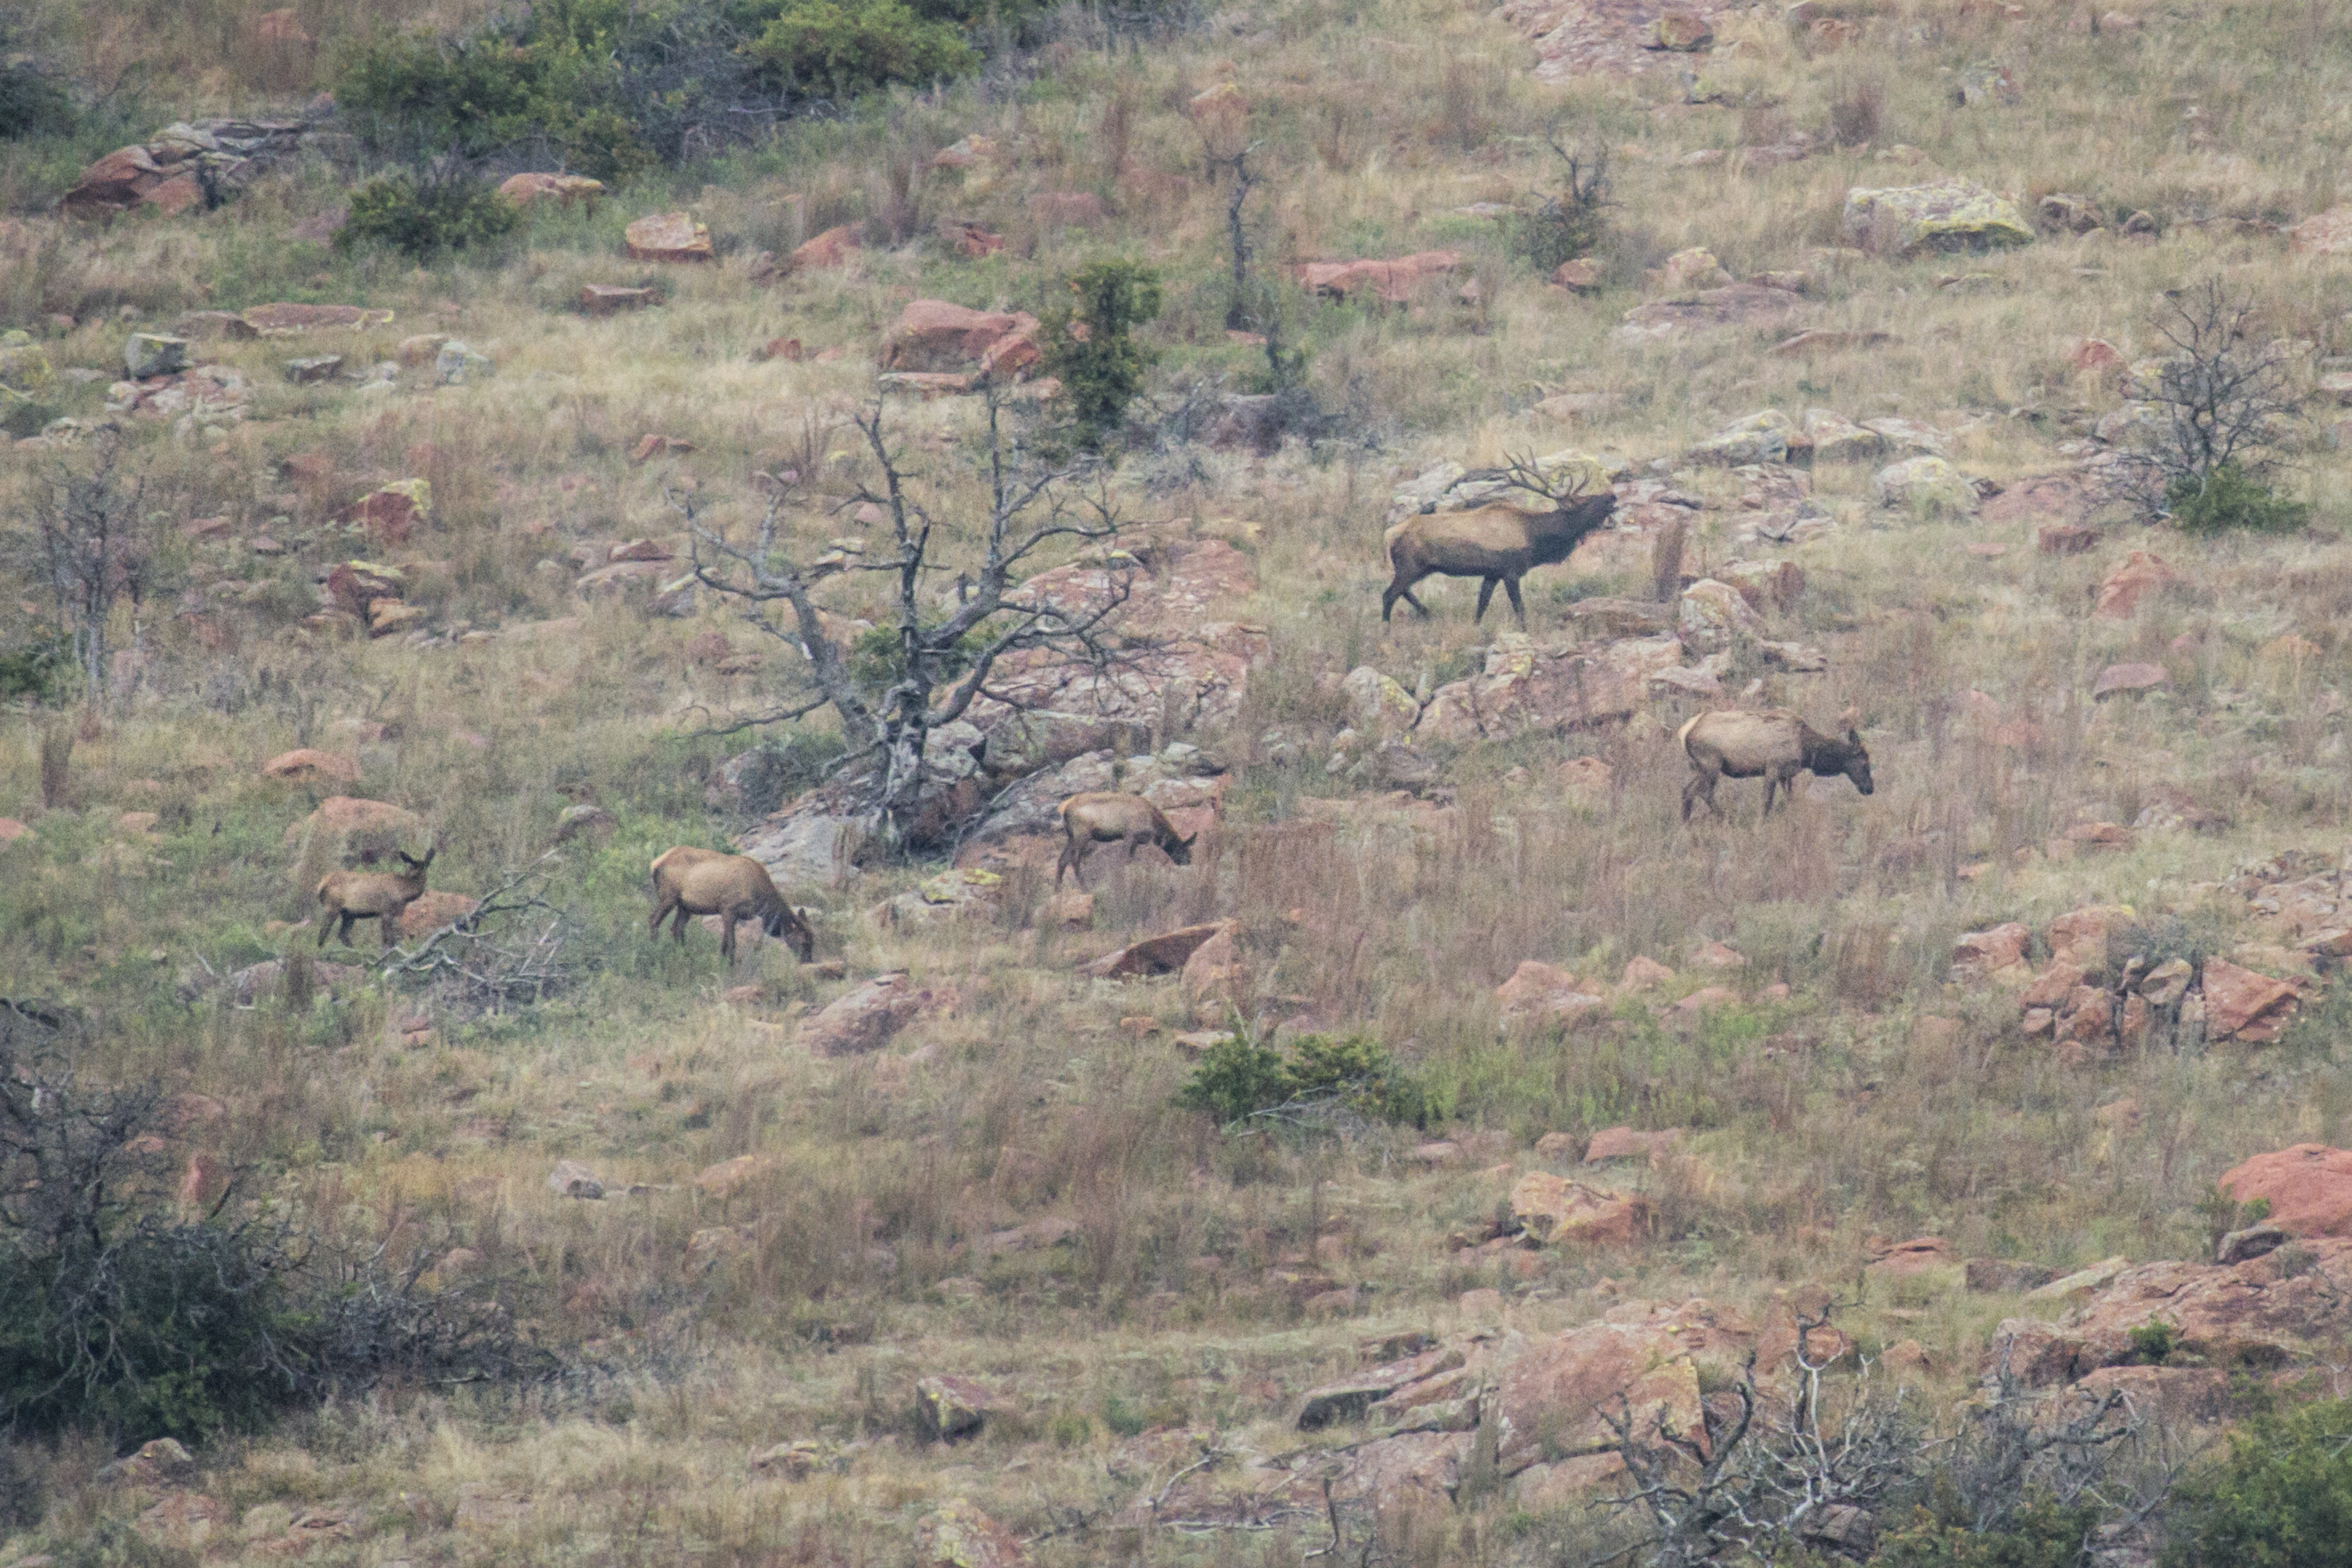
wilderness, prairie, adventure, wildlife, herd, fauna, savanna, plain, grassland, oklahoma, woodland, habitat, safari, ecosystem, tundra, elk, buglingelk, wichitamountains, bullelk